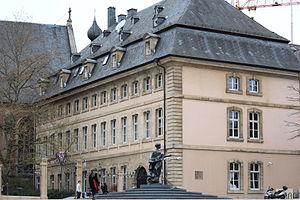
Ancien Refuge Saint-Maximin, siège du Ministère des affaires étrangères, à Luxembourg-ville, Place Clairefontaine.